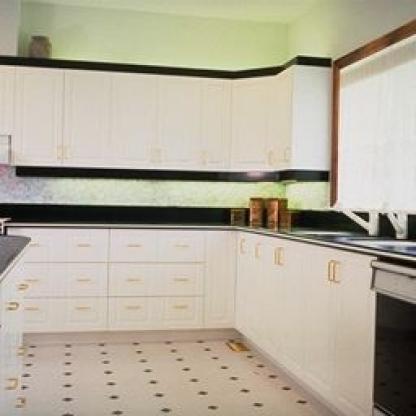
Scene: Indoor